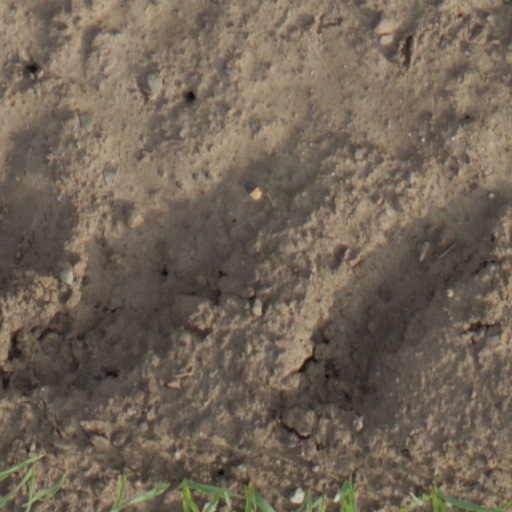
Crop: wheat